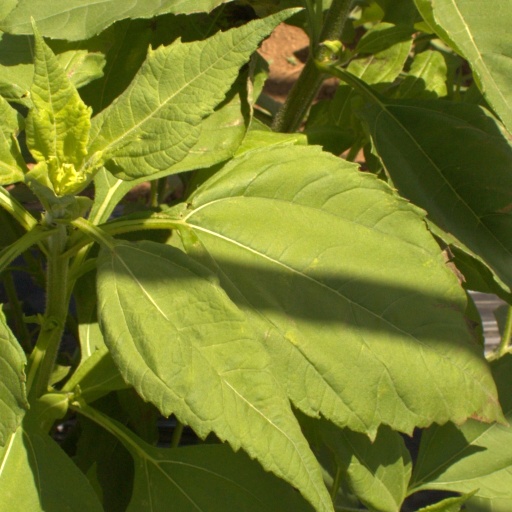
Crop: Jerusalem artichoke